Teresa Carvalho

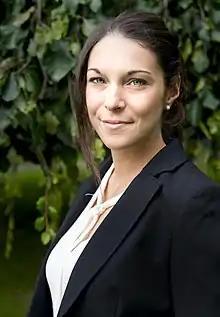

Carvalho has stated on X that she has a fear of bananas. Bananaphobia can trigger nausea and anxiety. Fellow Swedish politician Paulina Brandberg is a Liberal who shares the same phobia, leading Carvalho to comment "on this issue we stand united against a common enemy".